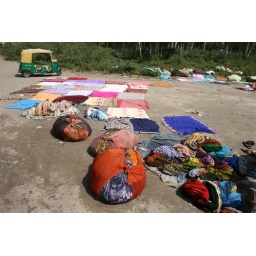
Drying clothes near the river